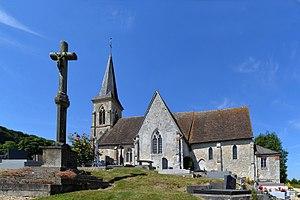
Pierrefitte-en-Auge (Calvados)
Pierrefitte-en-Auge est une commune française, située dans le département du Calvados en région Normandie, peuplée de 159 habitants.